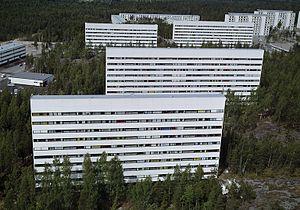
Mellunkylä est un quartier de Helsinki en Finlande. Mellunkylä est aussi un district qui correspond au quartier de même nom.